Texas Brigade

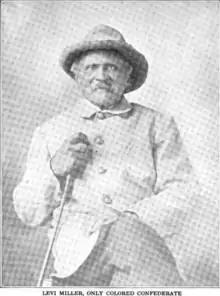
Levi Miller, servant during the war for Capt. McBride of the 5th Texas.

The brigade's first general engagement was at Eltham's Landing on May 7, 1862, where it lost 36 men killed and wounded. During the Battle of Seven Pines, it was directed to support Longstreet's command. Although the rest of Whiting's division was heavily engaged with considerable casualties, the Texas Brigade sat mostly idle during the battle and lost just 10 men killed and wounded.